Martti Laakso

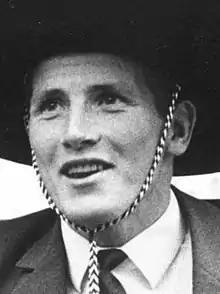
Martti Laakso wearing a sombrero after returning from Mexico pre-Olympic games in 1968

Martti Einari Laakso (born 19 December 1943 in Ilmajoki) is a Finnish former wrestler who competed in the 1968 Summer Olympics and the 1972 Summer Olympics. His elder brother was the Finnish wrestler, Matti Laakso.